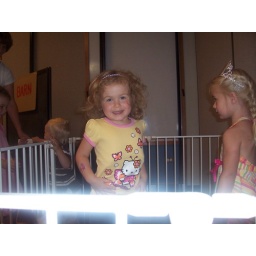
Everyone wanted to hang out with the cows and horses in the cage.